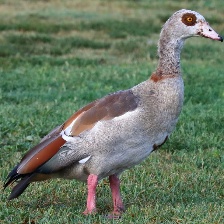
Species: EGYPTIAN GOOSE
Scientific name: ALOPOCHEN AEGYPTIACA
ImageNet parent category: goose